The Superdeep

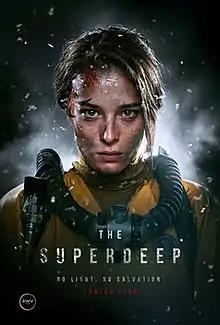
Movie poster

The Superdeep is a 2020 Russian horror film directed by Arseny Syuhin, based on the real-life Kola Superdeep Borehole.